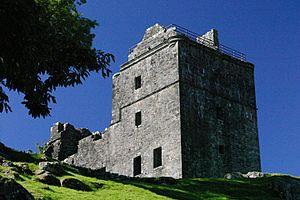
Le château de Carnasserie, aussi appelé château de Carnassarie est une maison-tour écossaise en ruine du XVIᵉ siècle. Sa particularité réside en un plan inhabituel et des ornements de style Renaissance. Il est situé à environ 2 km au nord de Kilmartin, en Argyll and Bute à l'ouest de l'Écosse et commandait l'accès sud du lac Loch Awe.